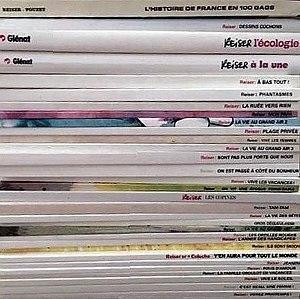
Les années Reiser.
Jean-Marc Reiser, dit Reiser, né le 13 avril 1941 à Réhon en Meurthe-et-Moselle, mort le 5 novembre 1983 à Paris, est un dessinateur de presse et auteur de bande dessinée français connu pour ses planches à l'humour féroce.